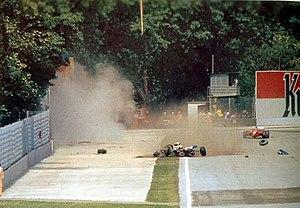
Ayrton Senna da Silva, généralement appelé simplement Ayrton Senna, est un pilote automobile brésilien, né le 21 mars 1960 à São Paulo et mort le 1ᵉʳ mai 1994 à Bologne, à la suite d'un accident lors du Grand Prix de Saint-Marin. Idole au Brésil où son statut a dépassé celui de champion sportif, il est considéré comme l'un des plus grands pilotes de l'histoire de la Formule 1 dont il remporte le titre de champion du monde à trois reprises, en 1988, 1990 et 1991, gagnant 41 Grands Prix et réalisant 65 pole positions durant les onze saisons qu'il a disputées.